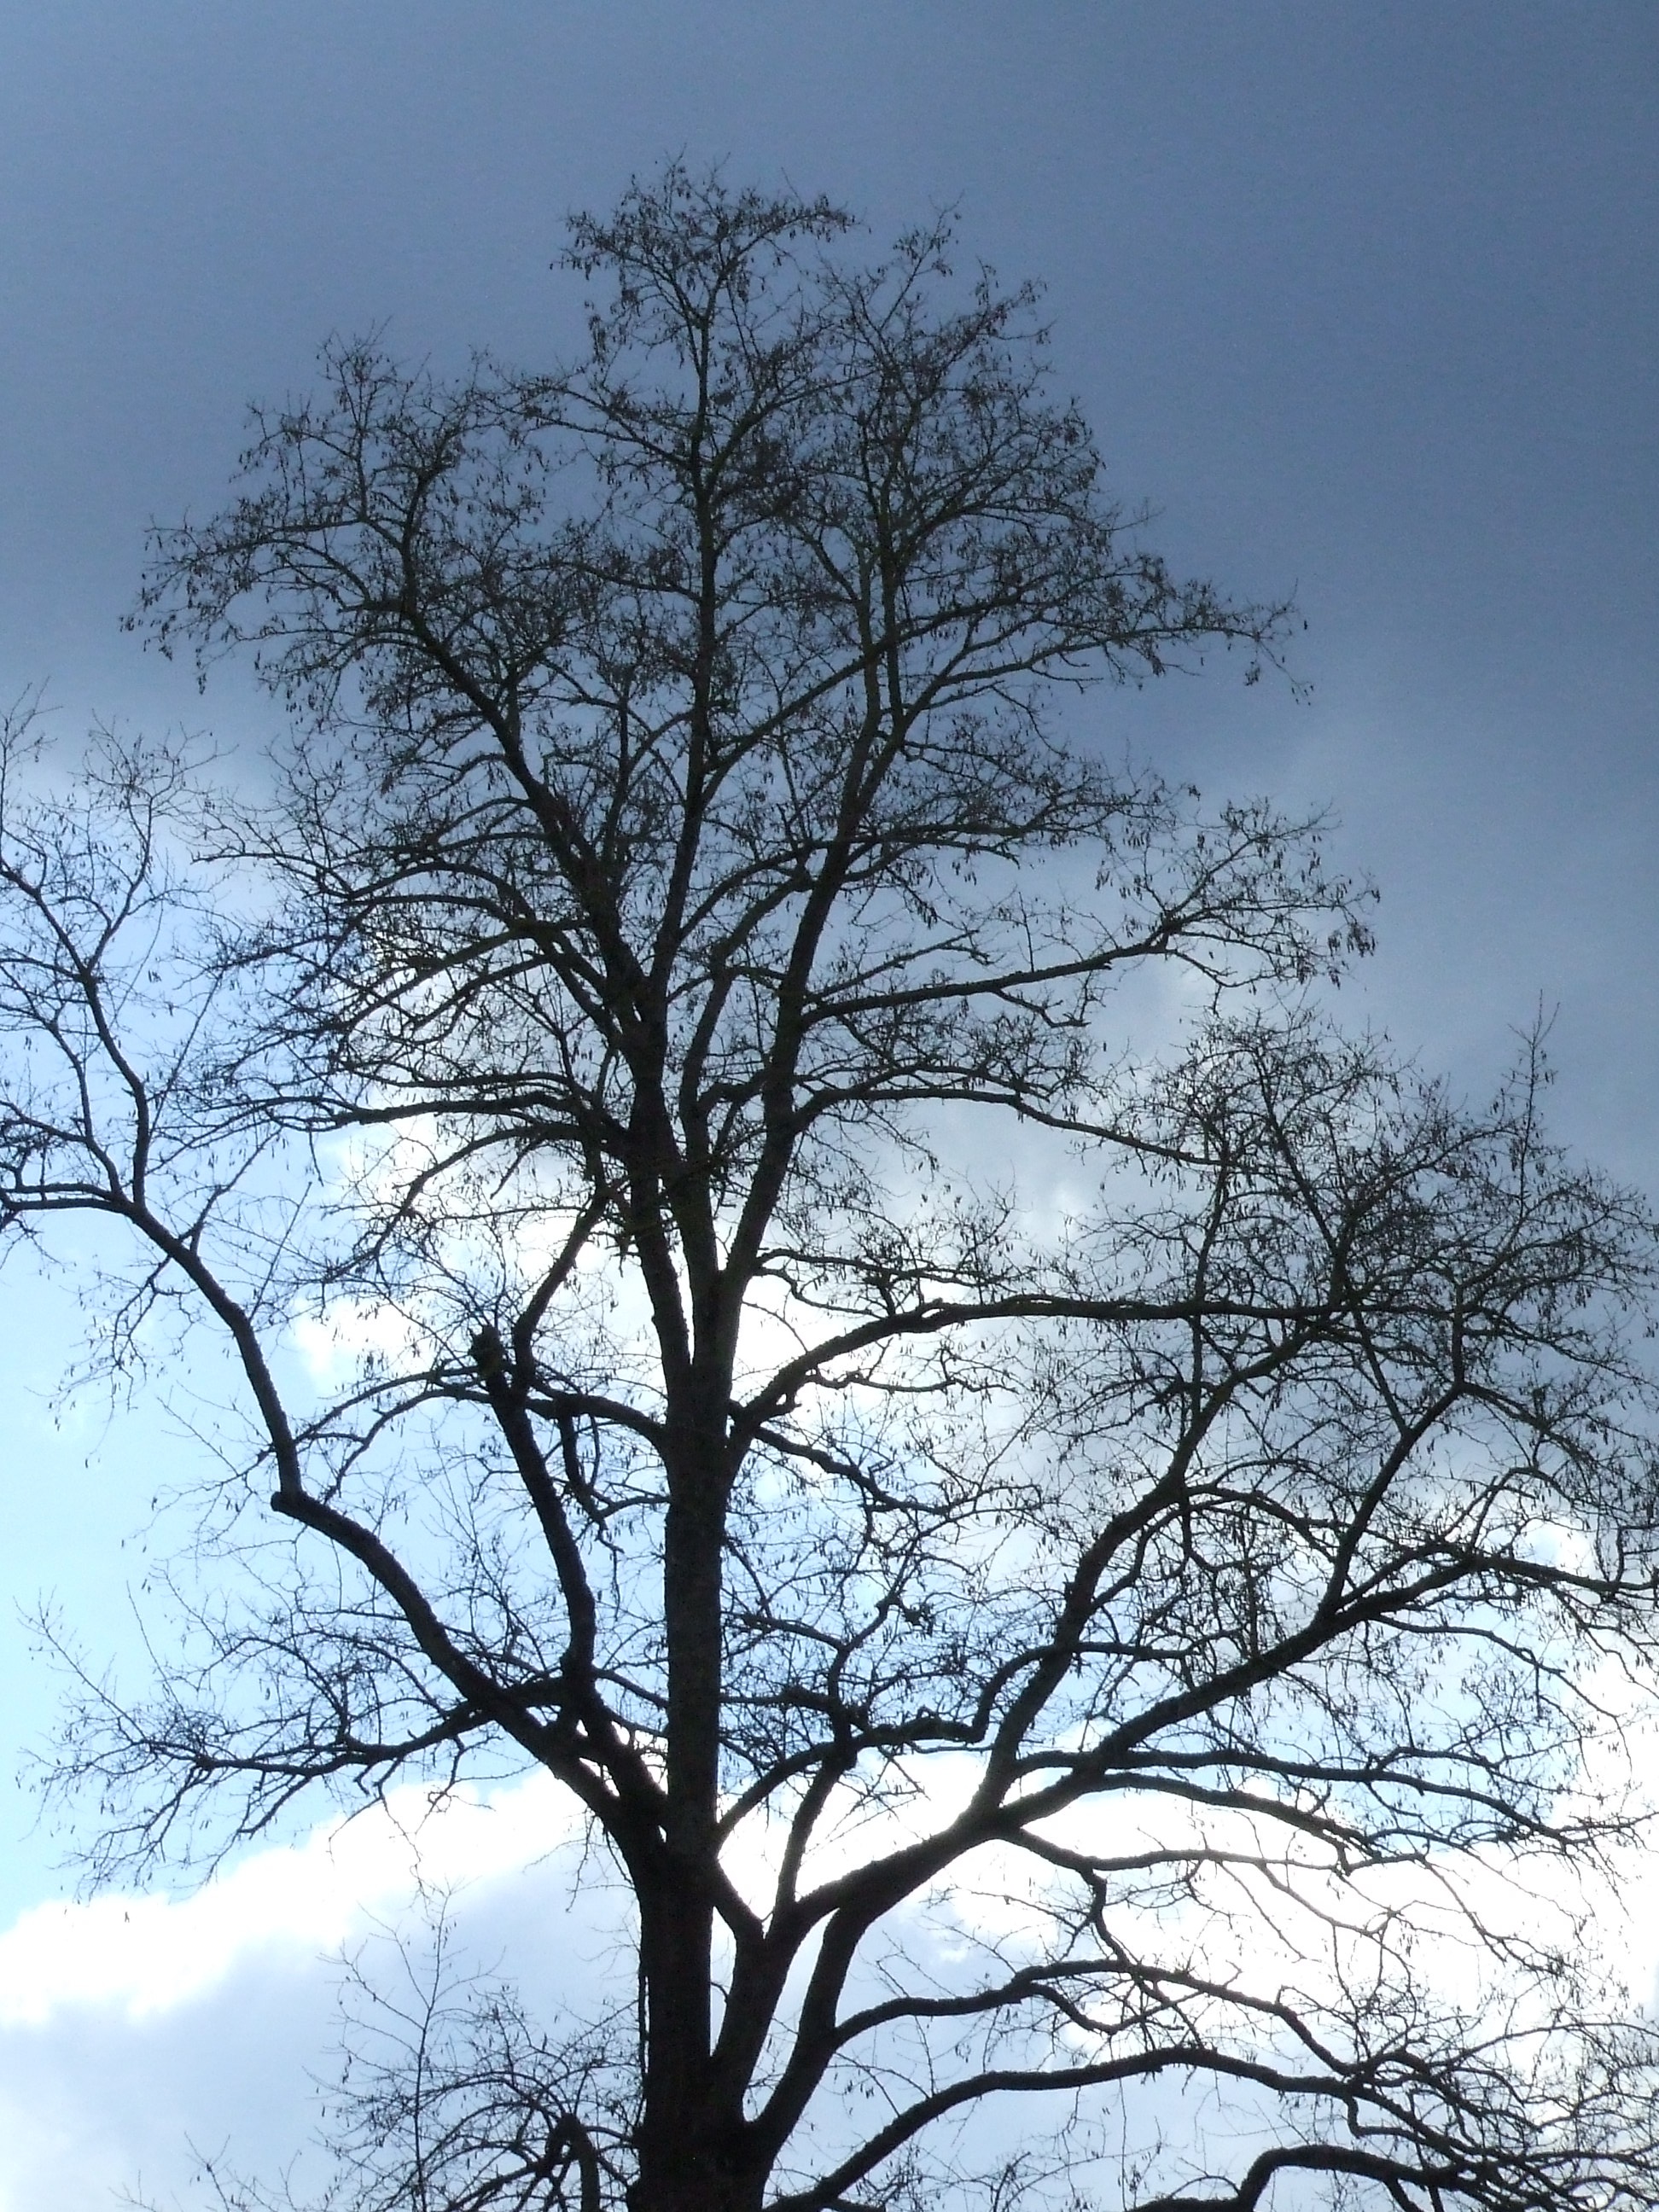
tree, nature, branch, snow, winter, plant, sky, sun, leaf, flower, atmosphere, season, clouds, tree without leaves, woody plant, winterlicher tree